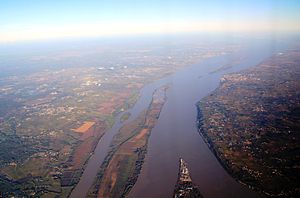
Gironde (æstuarium)
Luftfoto af Gironde i Frankrig. Floderne Dordogne (til højre) og Garonne (til venstre) løber sammen og danner begyndelsen af flodmundingen (æstuariet). Foto: Chell Hill, 2010
Gironde er en flodmunding, også kaldet et æstuarium, i det sydvestlige Frankrig som begynder hvor floderne Dordogne og Garonne løber sammen umiddelbart nedenfor Bordeaux. Derfra fortsætter flodmundingen i nordvestlig retning til den ender i Biscayabugten i Atlanterhavet. Området dækker omkring 635 km² og er den største flodmunding i Vesteuropa.